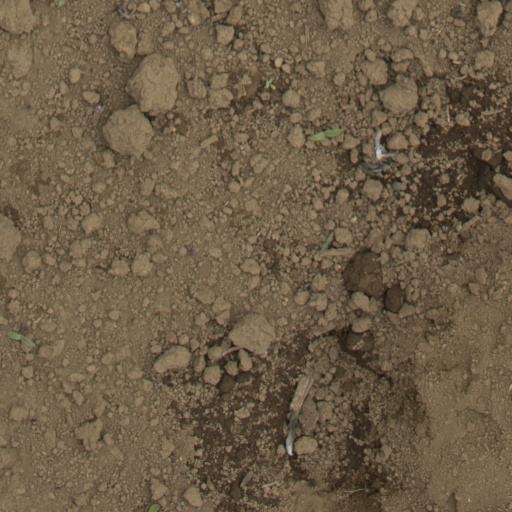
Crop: Jerusalem artichoke